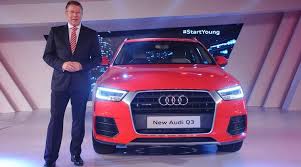
Label: noambulance